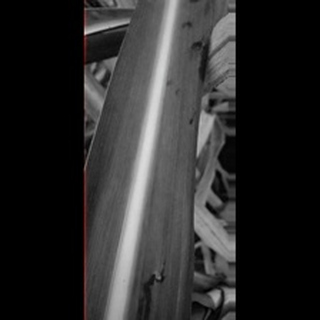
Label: sugarcane_yellow_leaf_disease